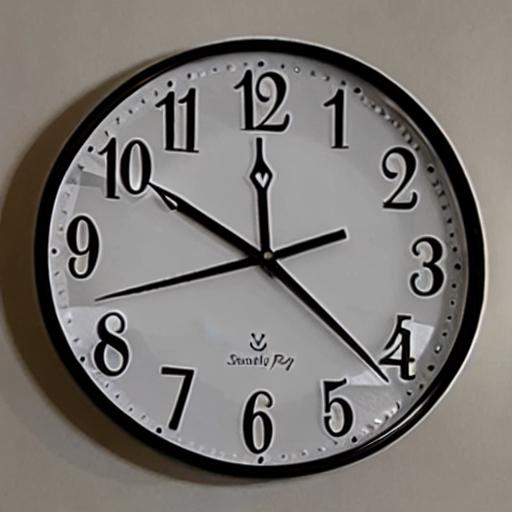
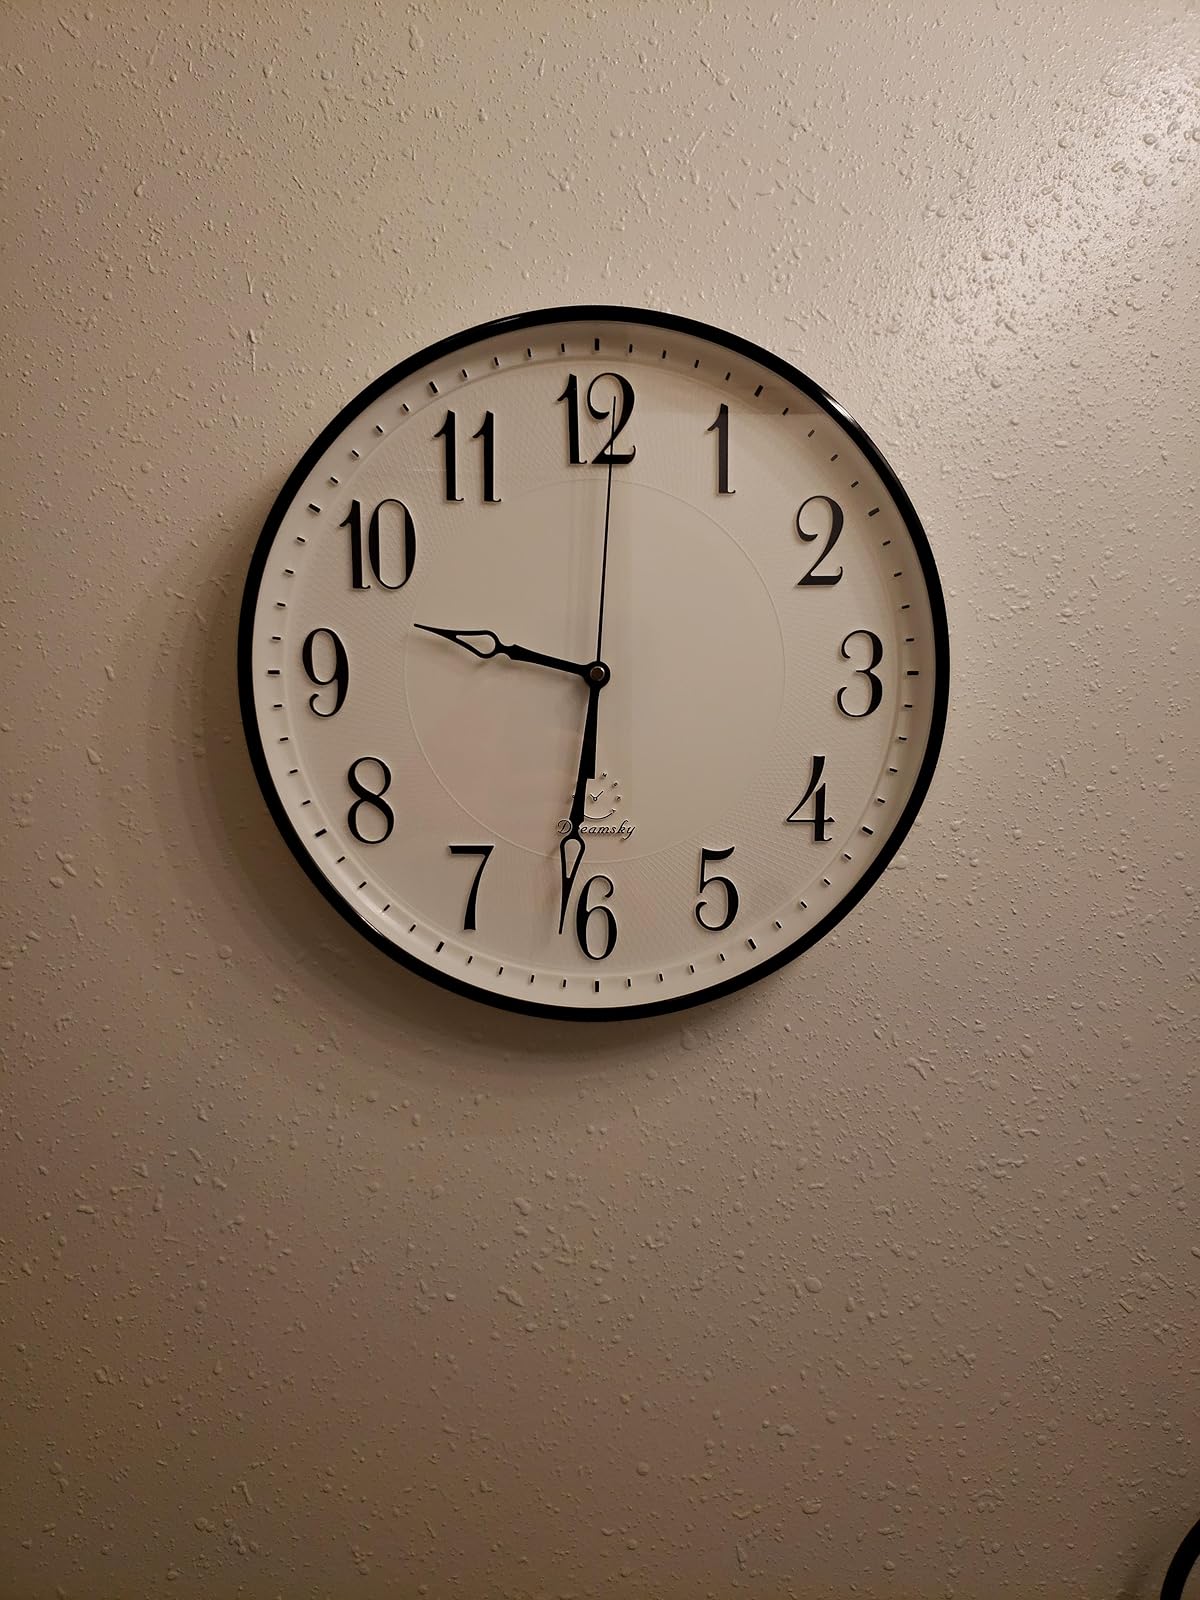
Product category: clock
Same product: no